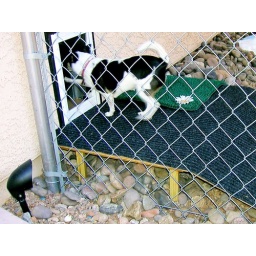
Carpet-covered platform made the dogs comfortable, and gave them traction to push against magnetized door